Oleksandr Kucher

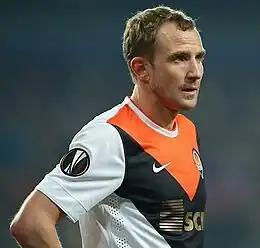
Kucher with Shakhtar Donetsk in 2016

Oleksandr Mykolayovych Kucher (born 22 October 1982) is a Ukrainian former professional footballer and current manager who is the head coach of Ukrainian Premier League club Chornomorets Odesa.